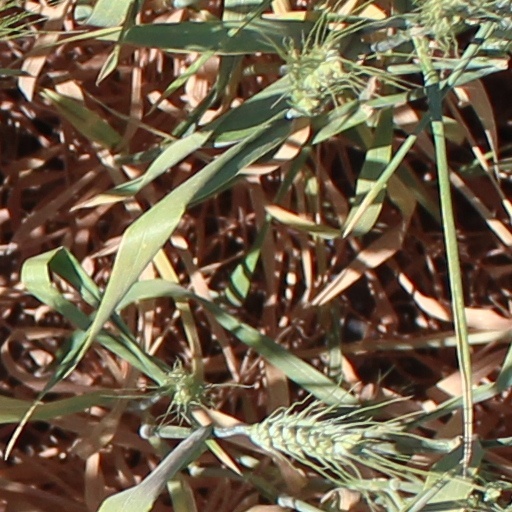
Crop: wheat